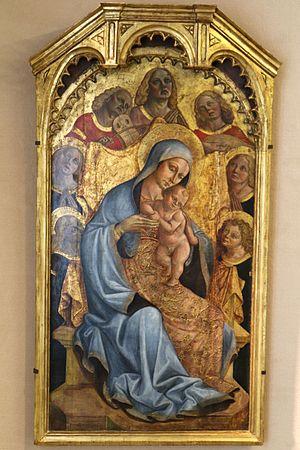
Ludovico Urbani est un peintre italien.